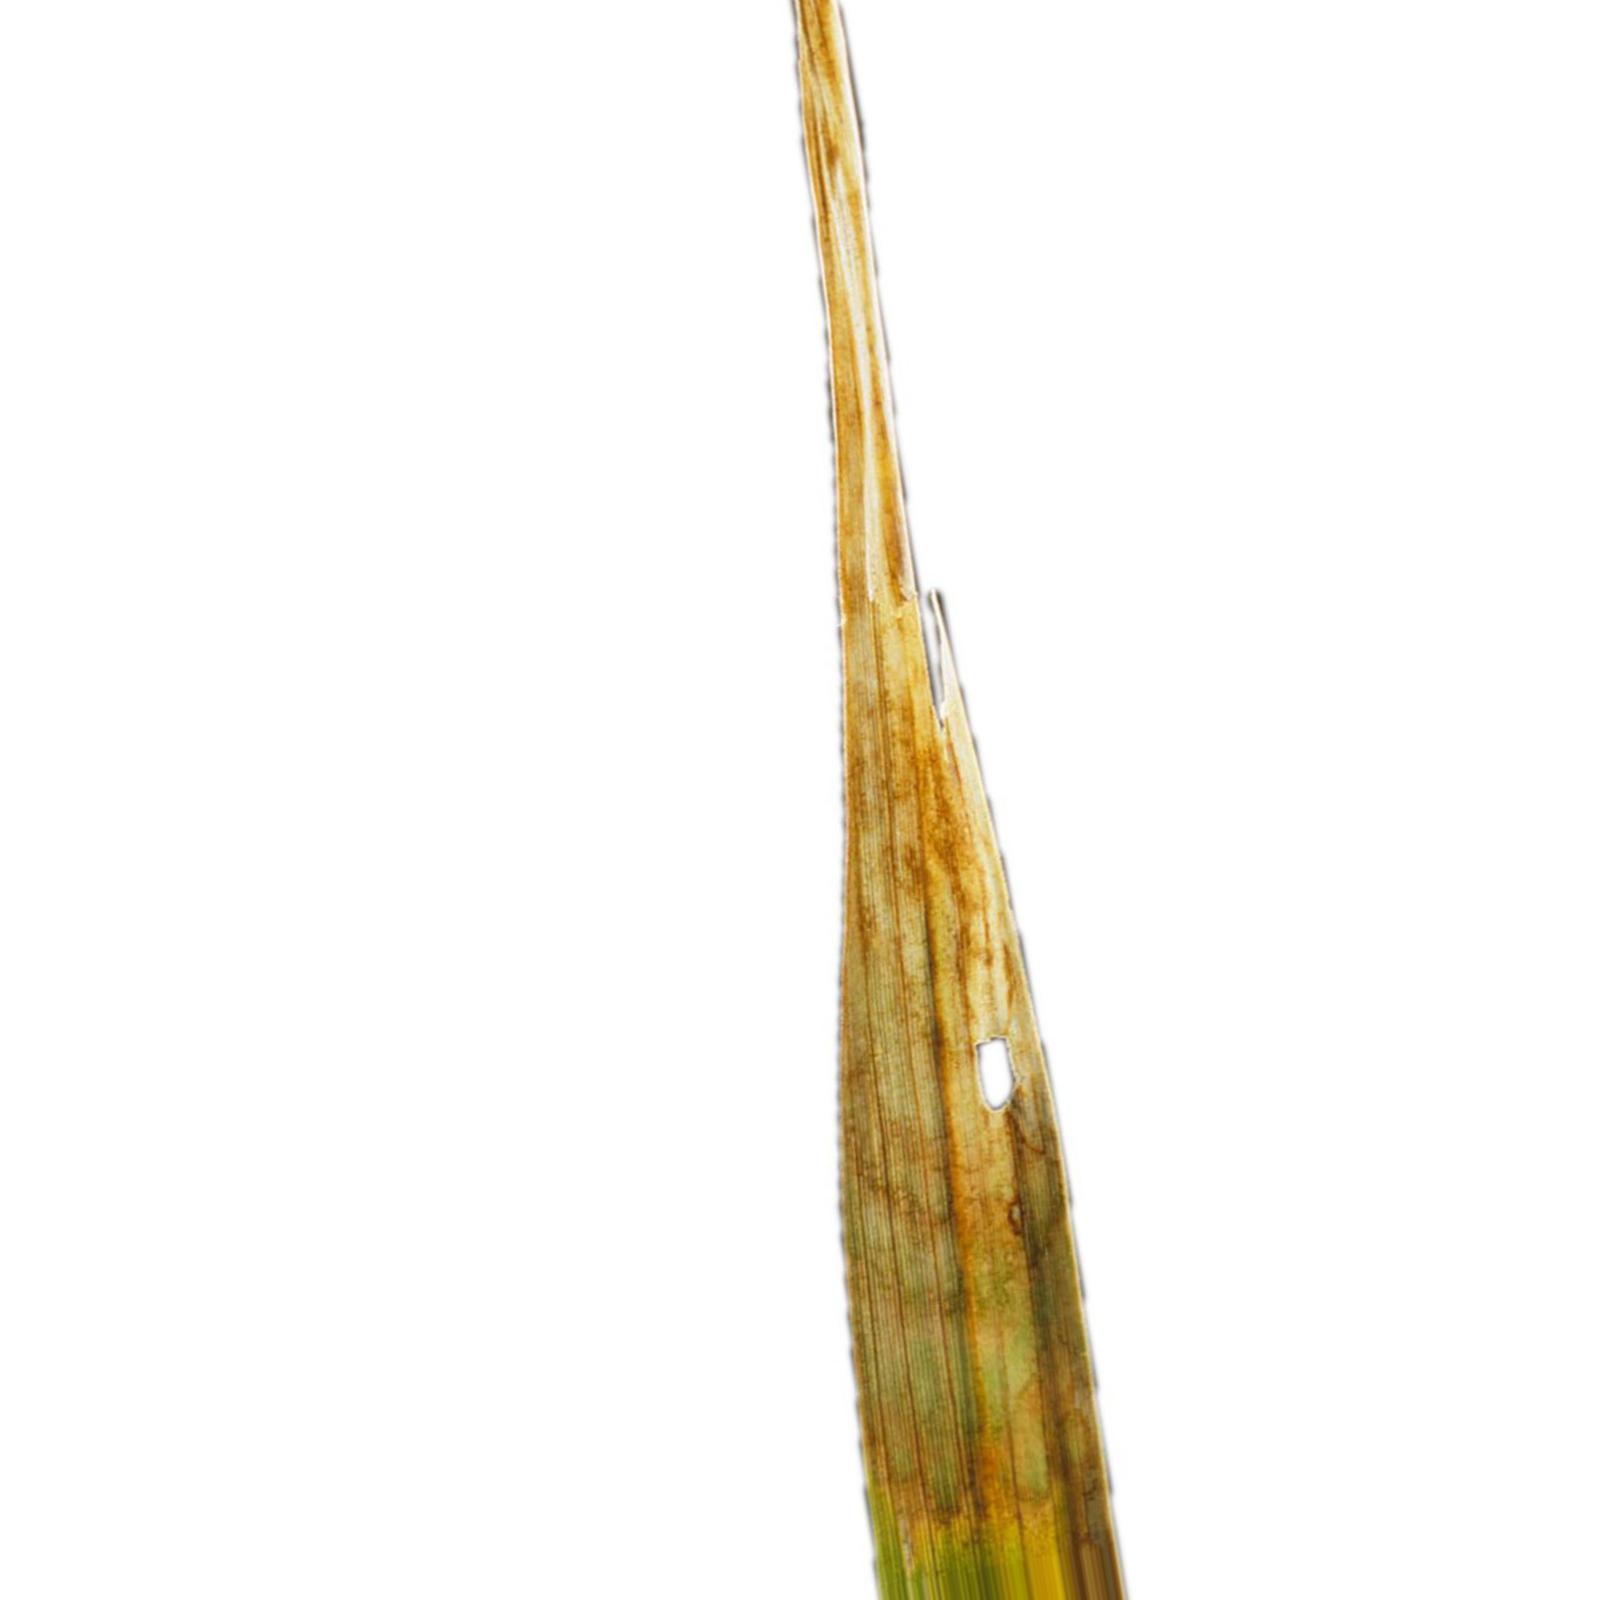
Nhãn: Bệnh Cháy lá ( Leaf scald )